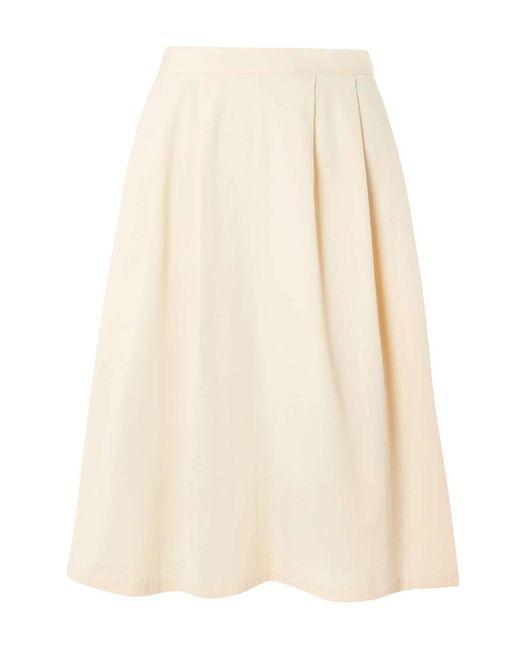
Stilvoller Loose Fit rosa Rock für Frauen